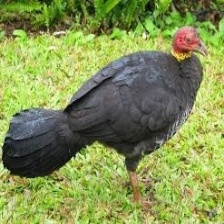
Species: BUSH TURKEY
Scientific name: ALECTURA LATHAMI